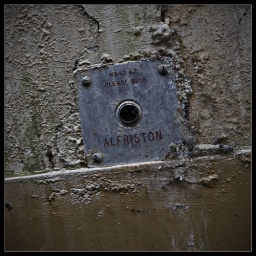
Bell push mounted in the wall of the corridor outside the ward .